Ahmed Eid Abdel Malek

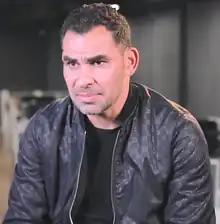

Ahmed Eid Abdel Malek Abdou (born 15 May 1980) is an Egyptian retired footballer, who last played for El Gouna in the Egyptian Premier League. He is known for his time at Haras El Hodood and Zamalek. He also played for national side Egypt. He is an attacking midfielder.